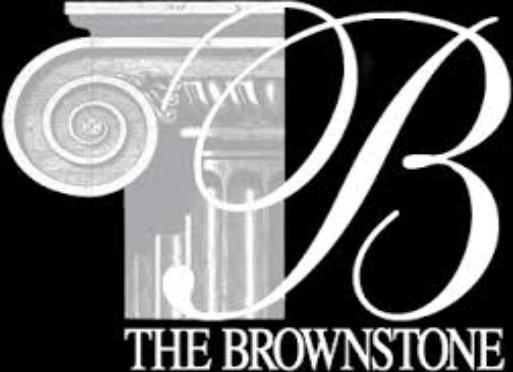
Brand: brownstone
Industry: Necessities